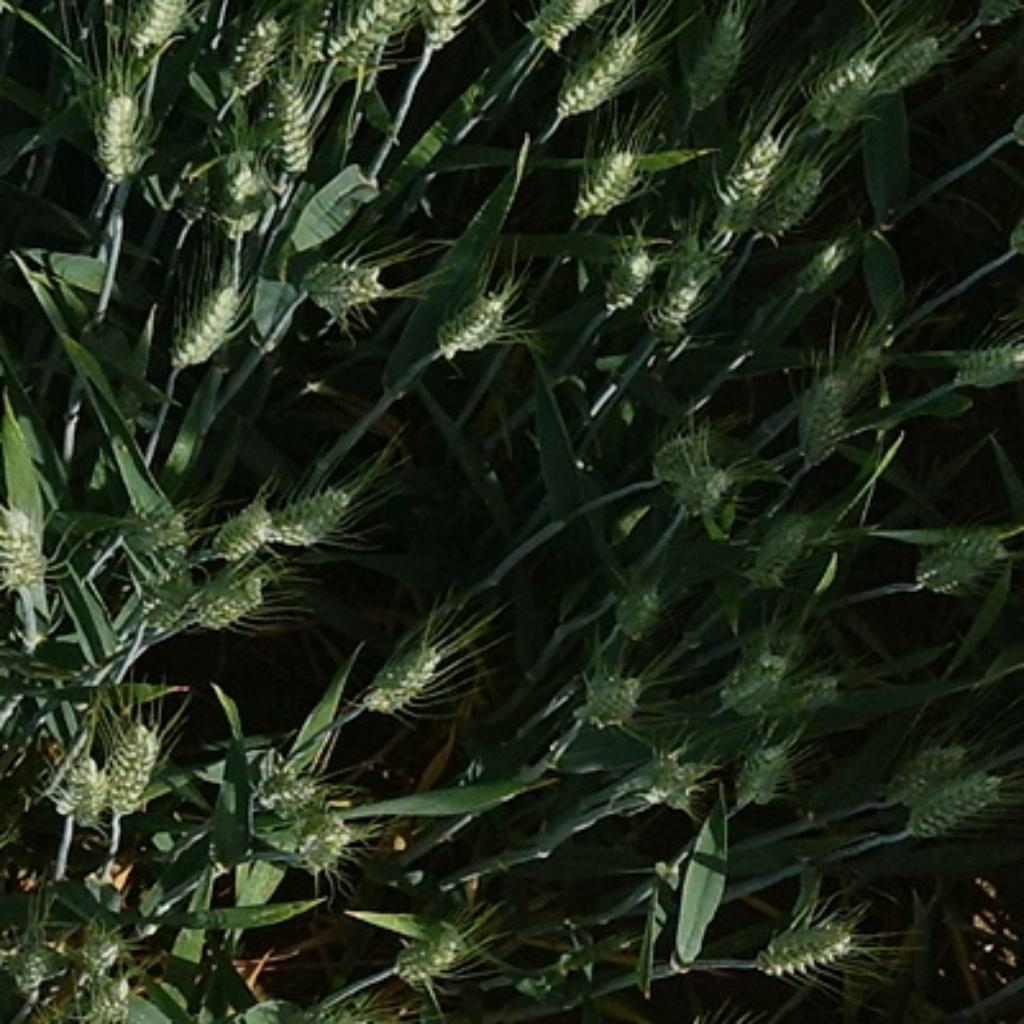
Country: France
Location: VLB
Wheat development stage: Filling